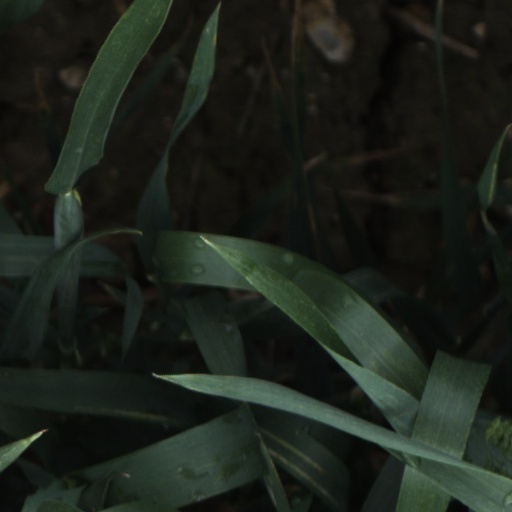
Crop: wheat